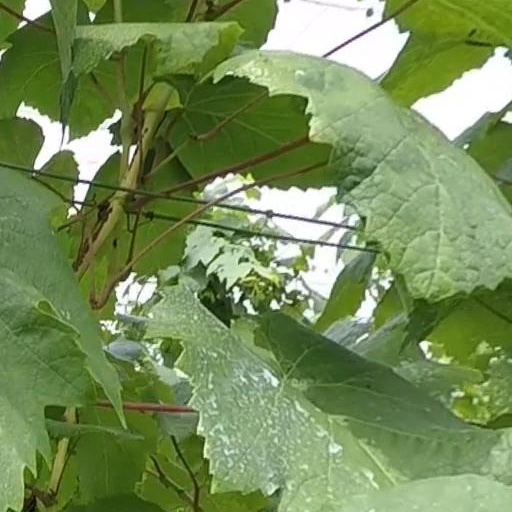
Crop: grape